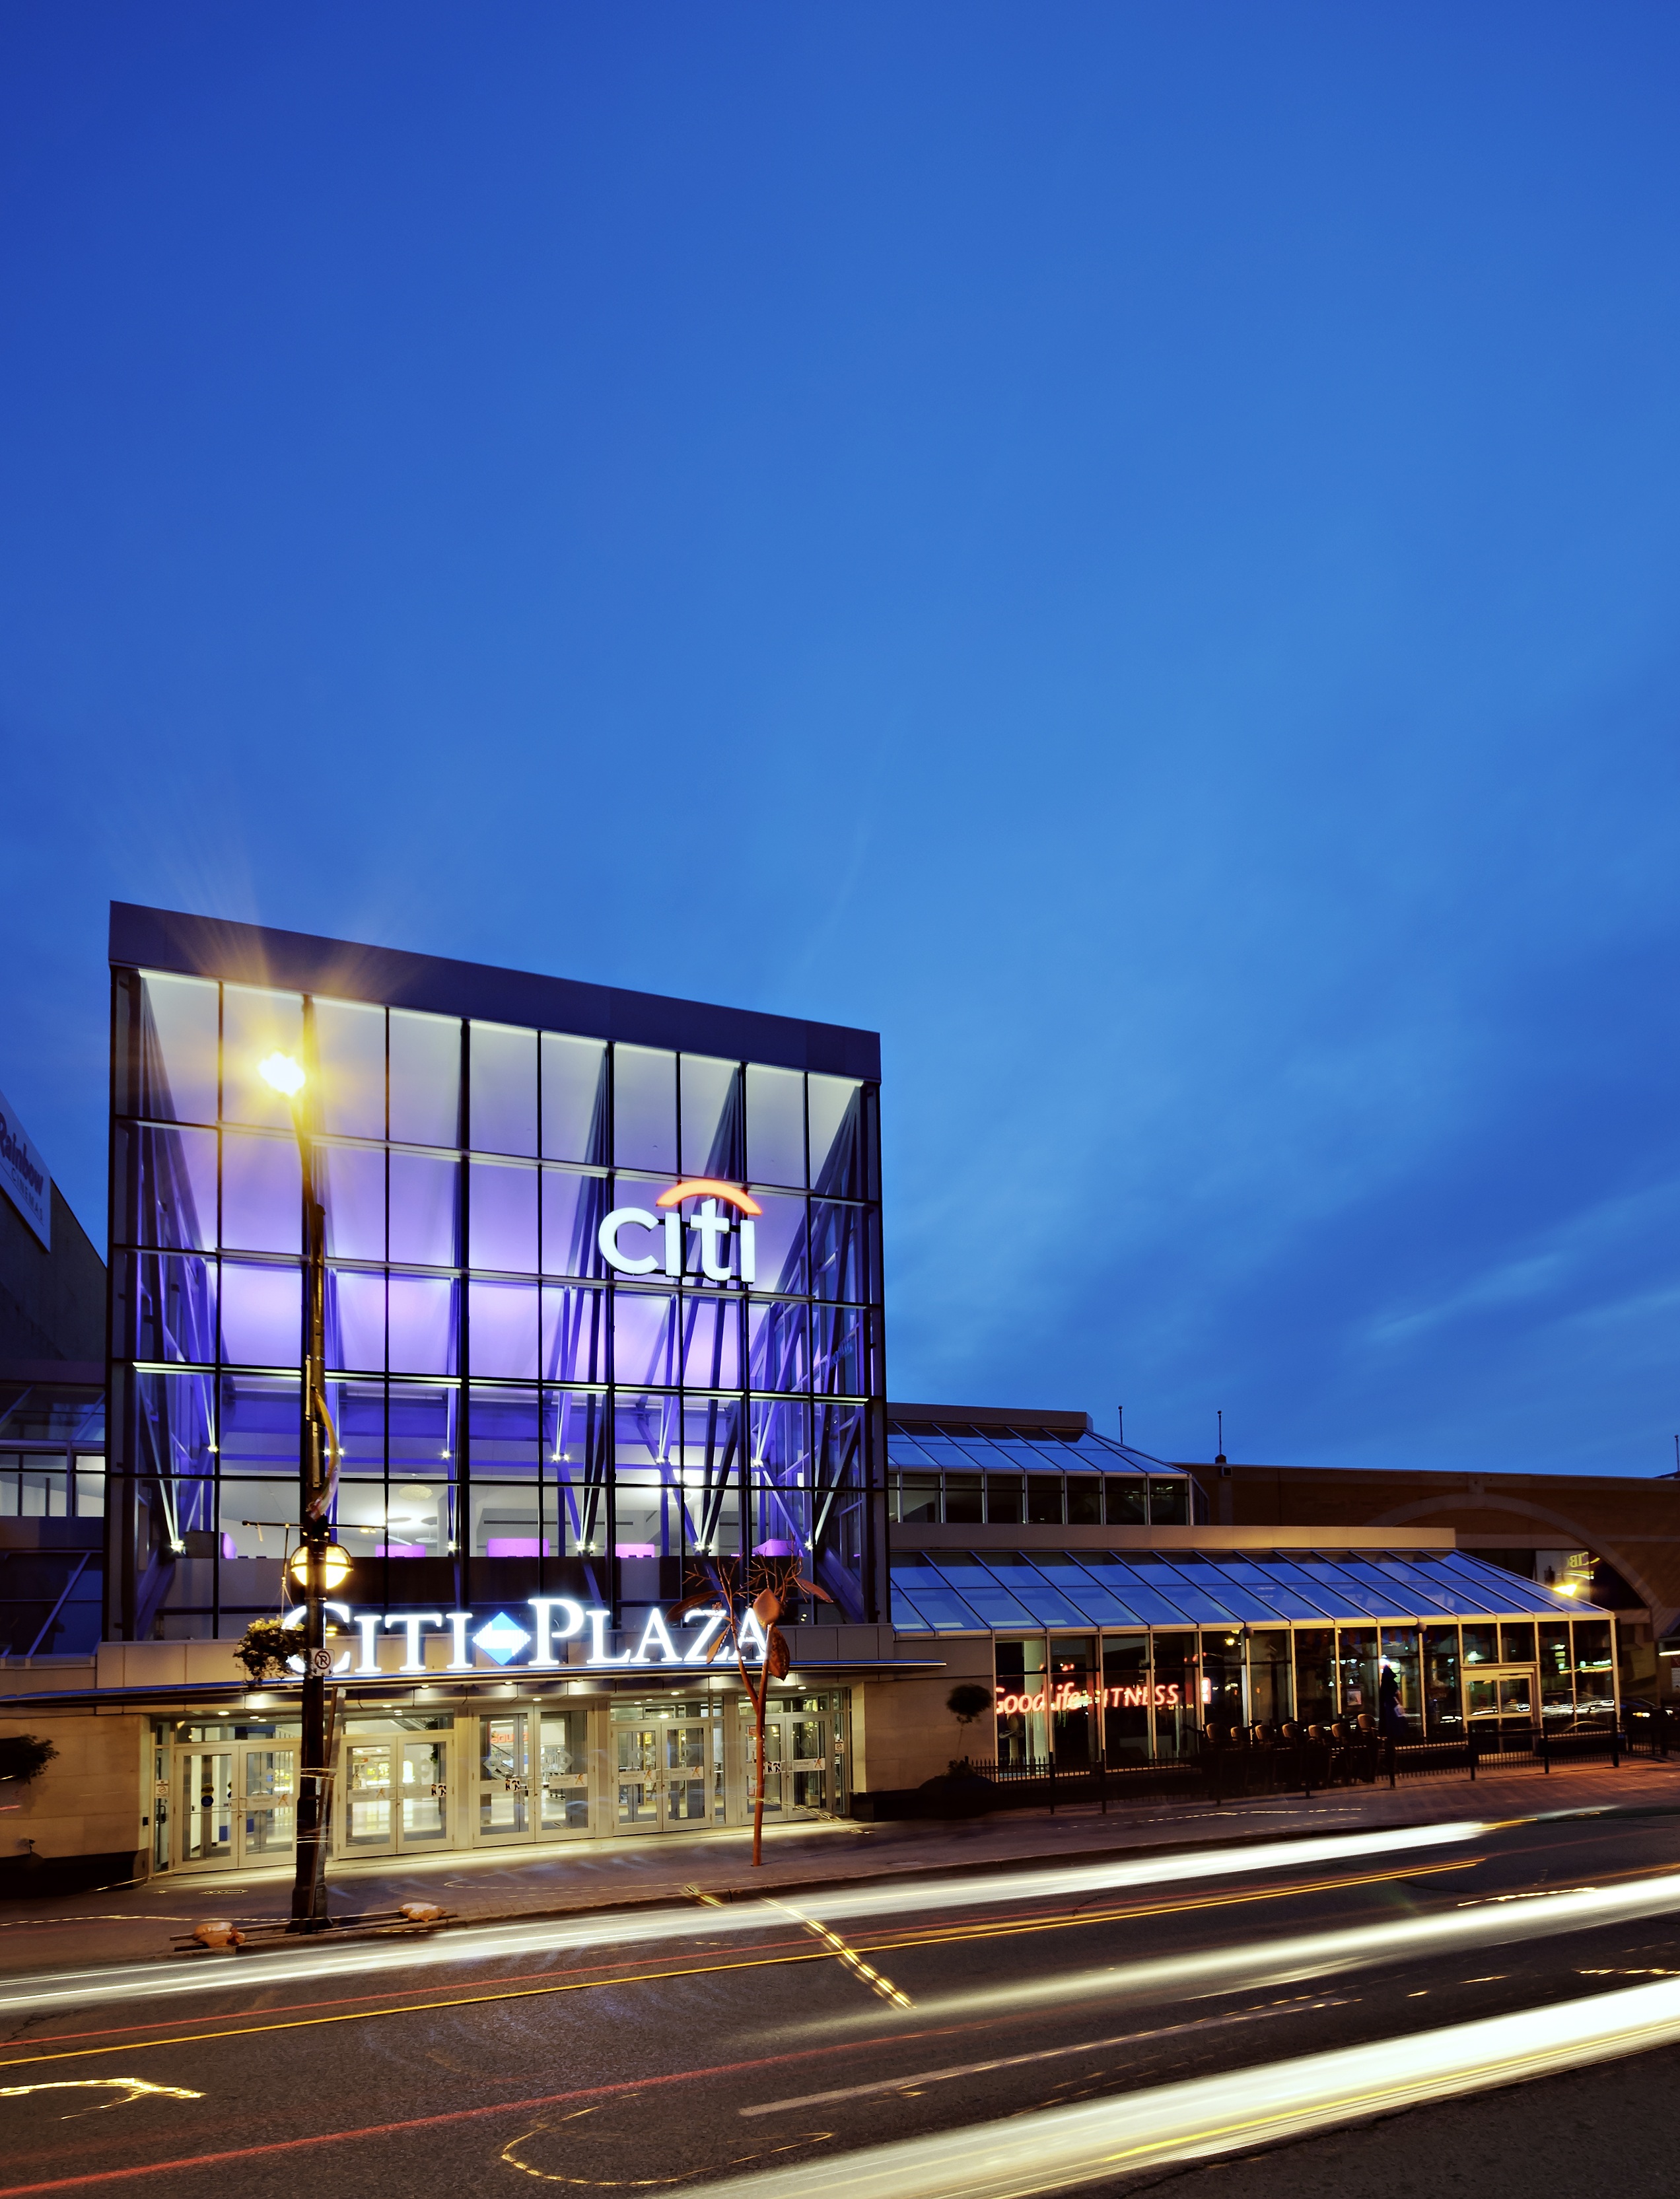
light, architecture, structure, street, night, building, evening, landmark, facade, stadium, outdoors, convention center, light streaks, sport venue, citi plaza